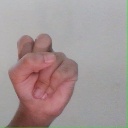
अक्षर: स